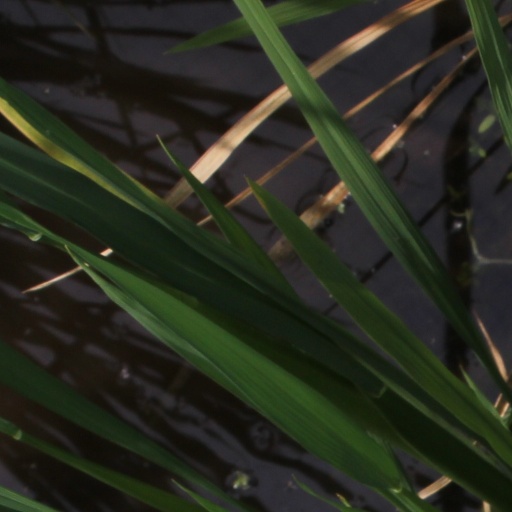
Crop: rice